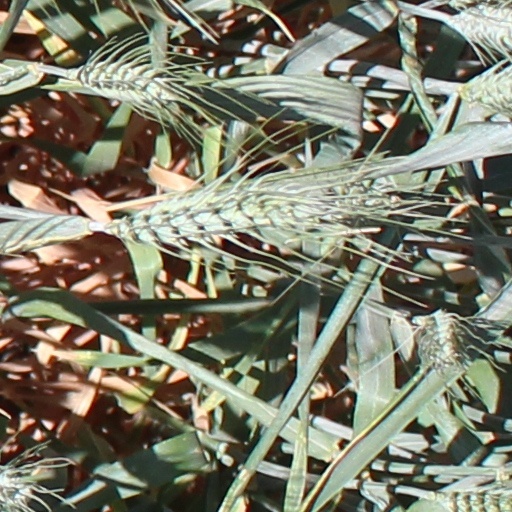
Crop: wheat